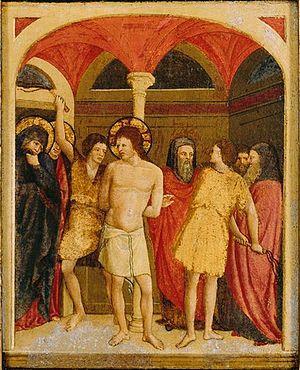
Paolo Schiavo, pseudonyme de Paolo di Stefano Badaloni est un peintre italien, enlumineur et fournisseur de dessins pour la broderie.